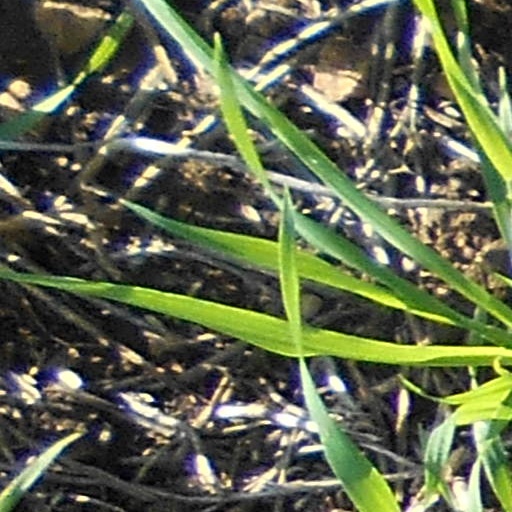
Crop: wheat